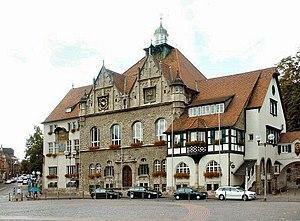
Bergisch Gladbach est une ville d'Allemagne, en Rhénanie-du-Nord-Westphalie, chef-lieu de l'arrondissement de Rhin-Berg. Sa population est de 110 016 habitants.